Timeline of the Hakainde Hichilema presidency

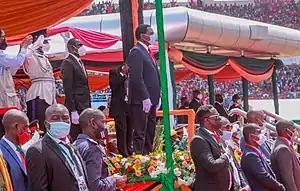
Hakainde Hichilema during his Inauguration

Hakainde Hichilema was inaugurated on 24 August 2021 after winning the 12 August general election with 59.02% of the vote, marking a peaceful democratic transition of power. His victory ended the six-year rule of Edgar Lungu and was widely hailed as a milestone for Zambia’s democracy.